Vince Irie

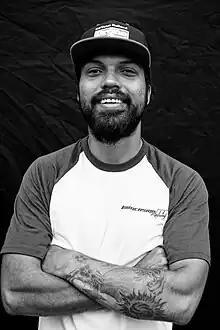

Vince Irie is a singer-songwriter born and raised on Aruba. Vince Irie gained notoriety in The Netherlands when he appeared on the 4th season of The Voice of Holland in 2014. Since then he has released the singles "Ik Wil Jou", "Prachtig", "Unfaithful" and "Take It Easy"